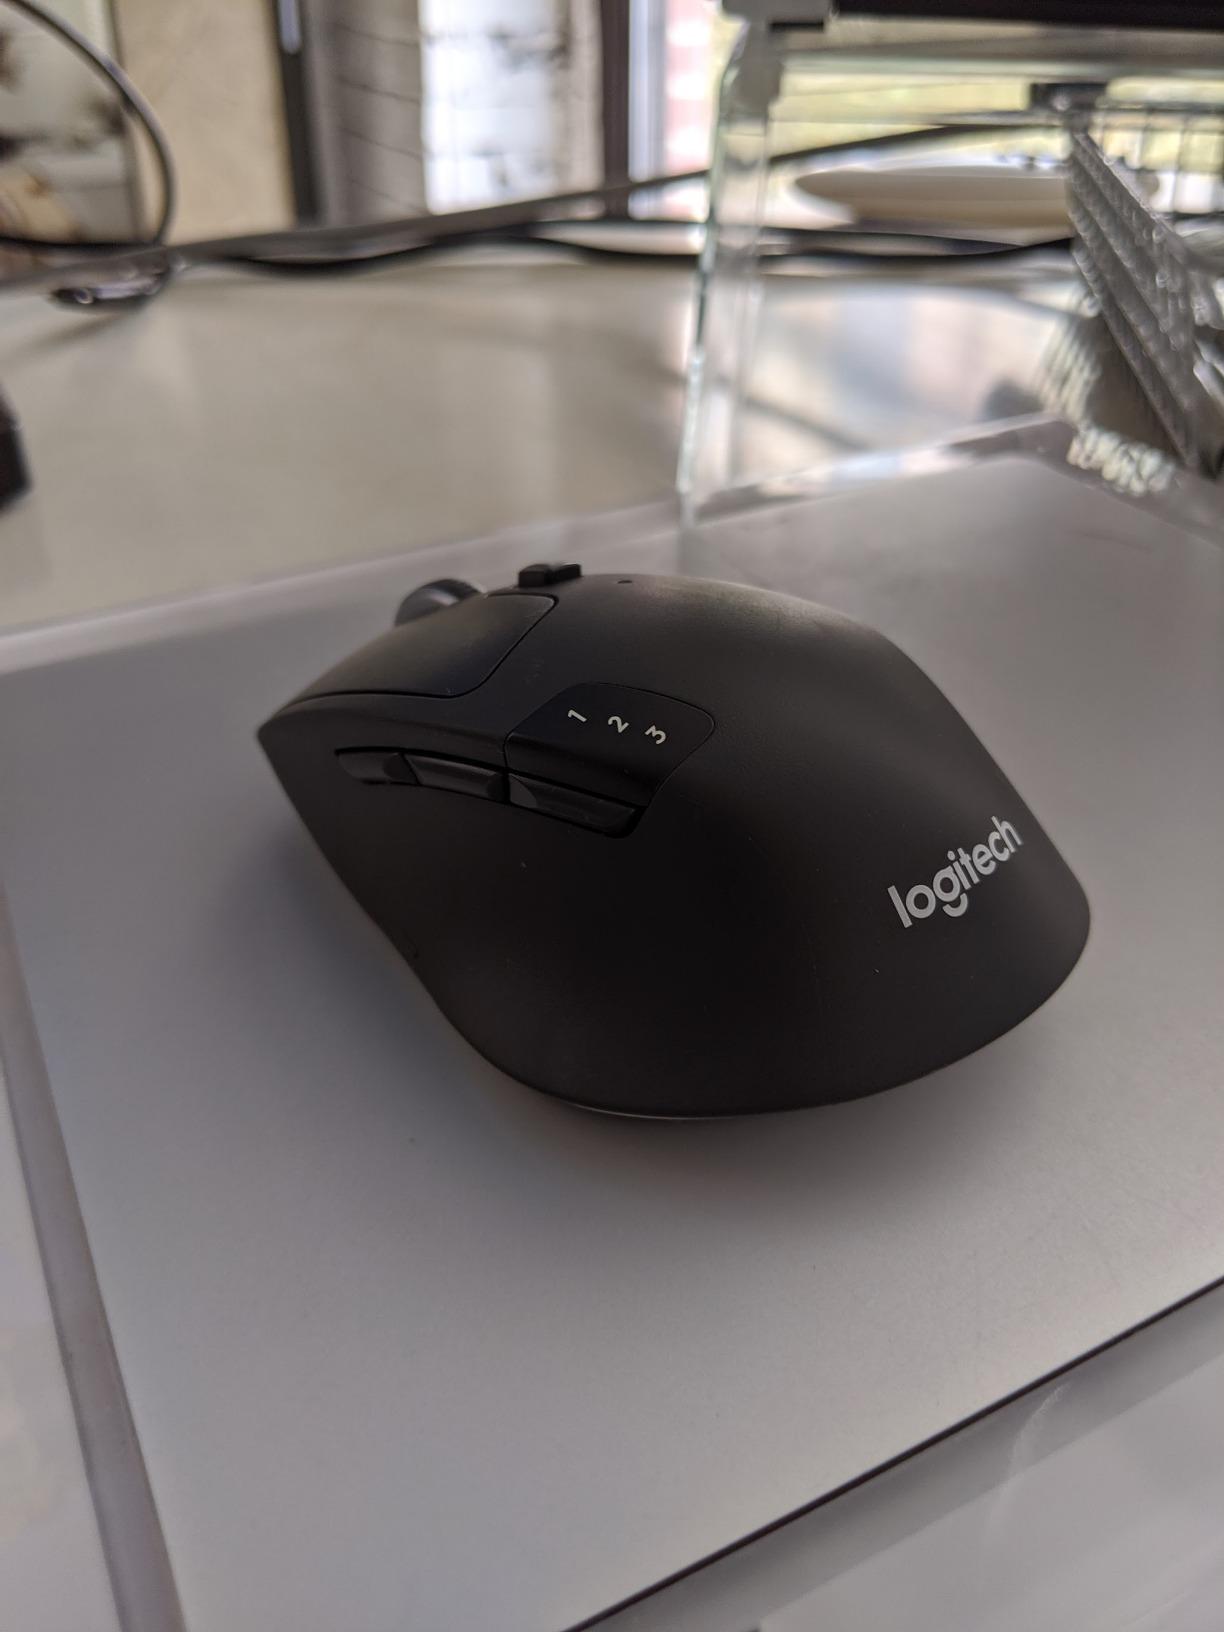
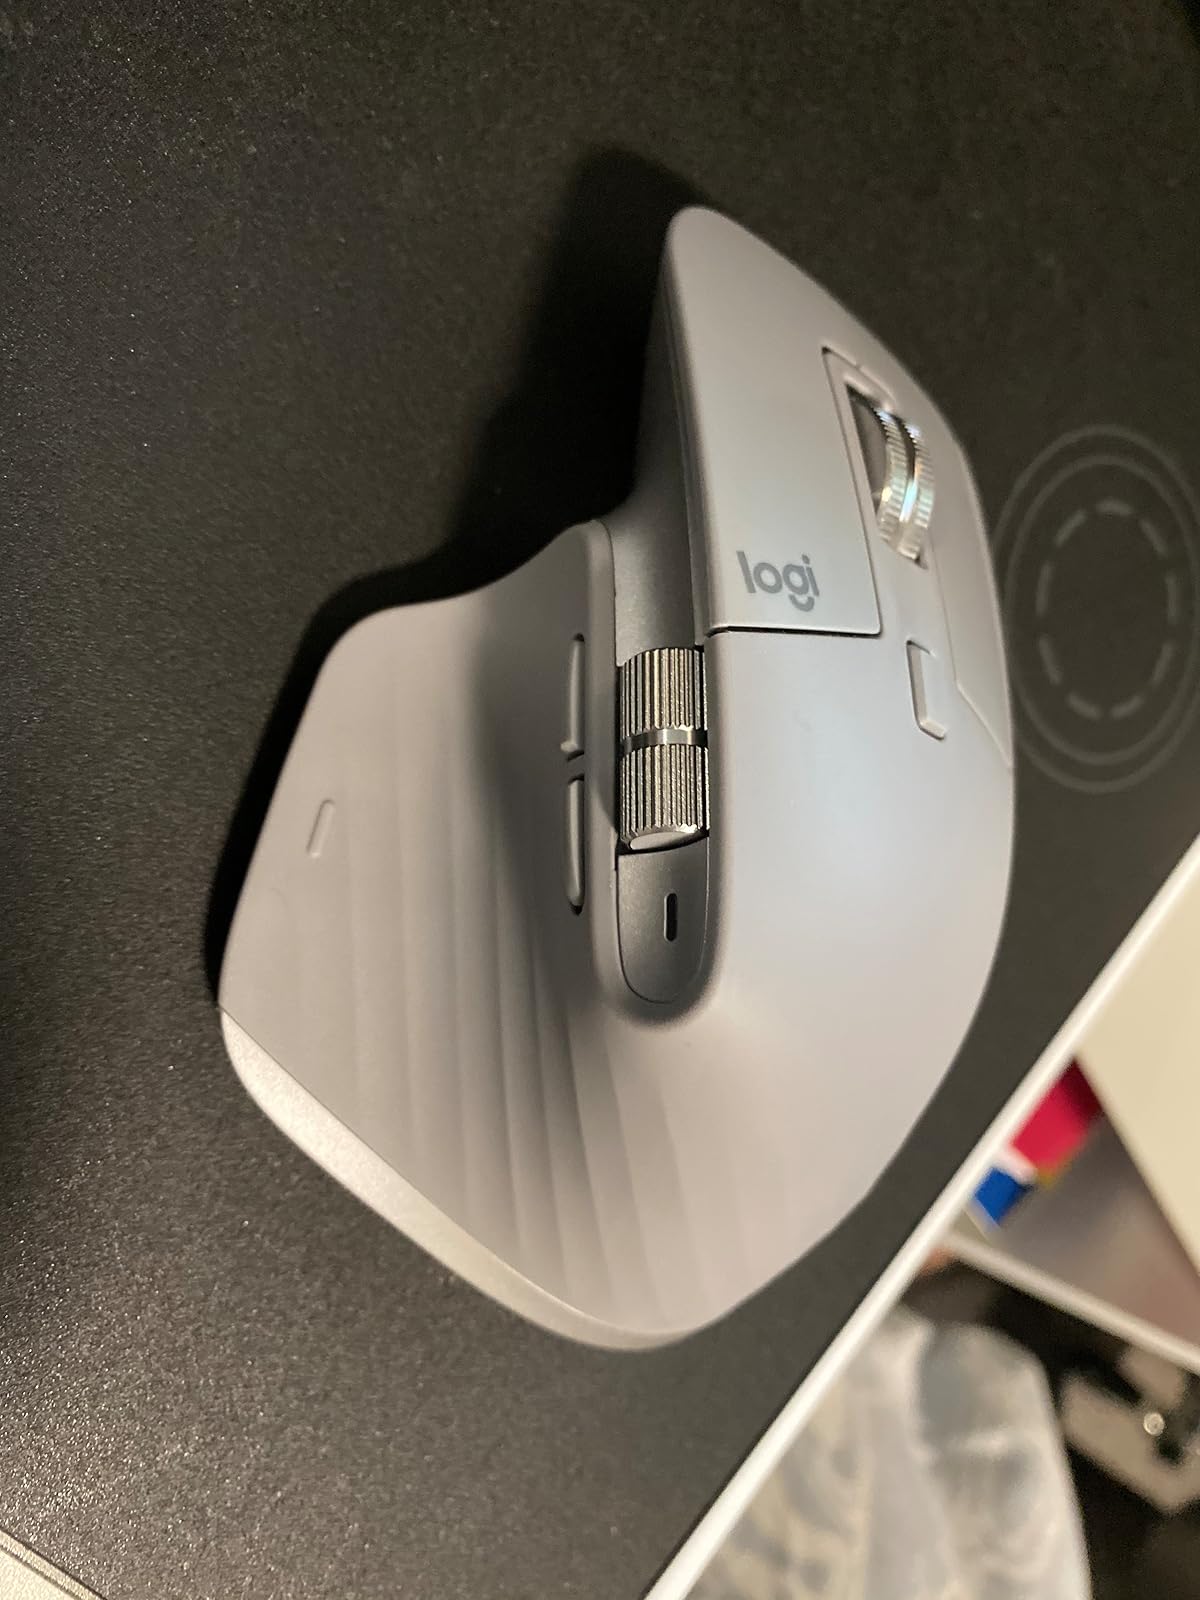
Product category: mouse
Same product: no